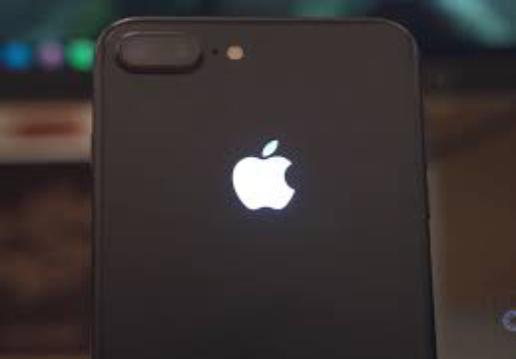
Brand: iPhone-2
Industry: Electronic